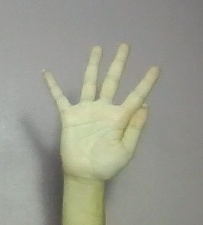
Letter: sheen